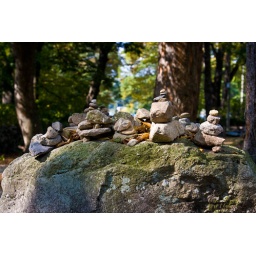
A photo taken at a Buddhist temple called Shin Won Sa in South Koreaa row of small rock towers